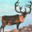
Label: deer